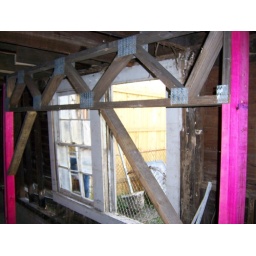
this is what we used to lift the floor and wall above to replace the basement walls